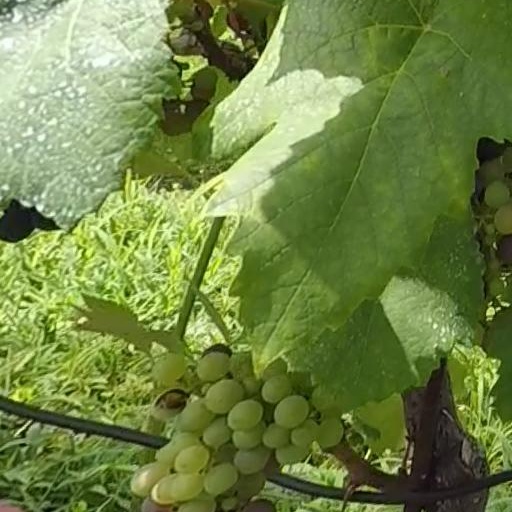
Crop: grape